Central Avenue Corridor

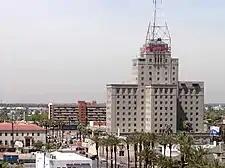
The Westward Ho, a Phoenix landmark.

By 1917, a mile-long bridge was open over the immense Salt River ultimately connecting downtown with South Mountain, then known as Salt River Mountain. The Westward Ho was constructed in 1927 and would remain the city's tallest building until 1960. Brophy College Preparatory (4701 N) opened for the first time in 1928 amidst agricultural fields. The Heard Museum (2301 N) opened in 1929 with little fanfare but would grow to be a highly respected institution of Native American culture and history.